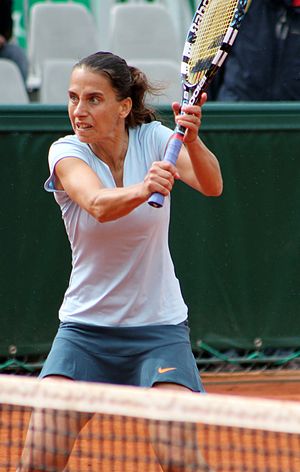
Janette Husárová
Janette Husárová er en kvindelig professionel tennisspiller fra Slovakiet.